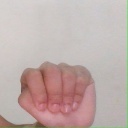
अक्षर: ठ